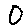
Label: 0